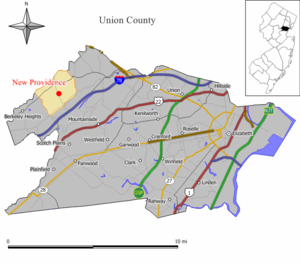
New Providence est un borough au nord-ouest du comté d'Union, dans le New Jersey, aux États-Unis.